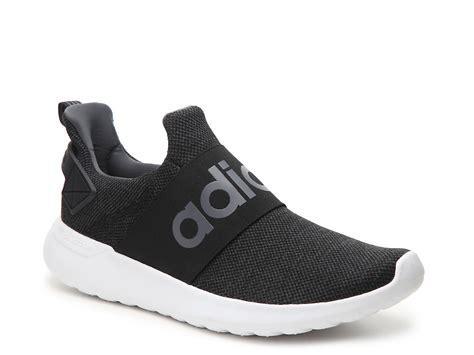
Brand: Adidas
Model: Lite Racer